Ammer (Neckar)

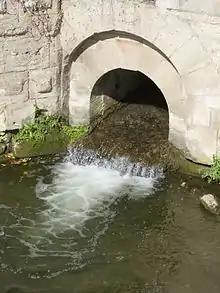
Ammerkanalmündung into the Neckar at the Neckar Bridge

Since 1493 the Ammer Canal branches off to the right at the Ammerhof, at here called "Neue Ammer", which at first flows parallel to the river towards Tübingen. While the Ammer itself only touches the medieval city limits of Tübingen on its northern side, the Ammer Canal, also popularly called "Stadtammer", flows through the Old Town, before it divides again at the Nonnenhaus and flows in two underground canals, one on the southern edge of the Old Botanical Garden back into the Ammer, the other under Mühlstraße into the Neckar. The Ammer canal was formerly used to drive various mills and for the copper hammer.